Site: brandenburg
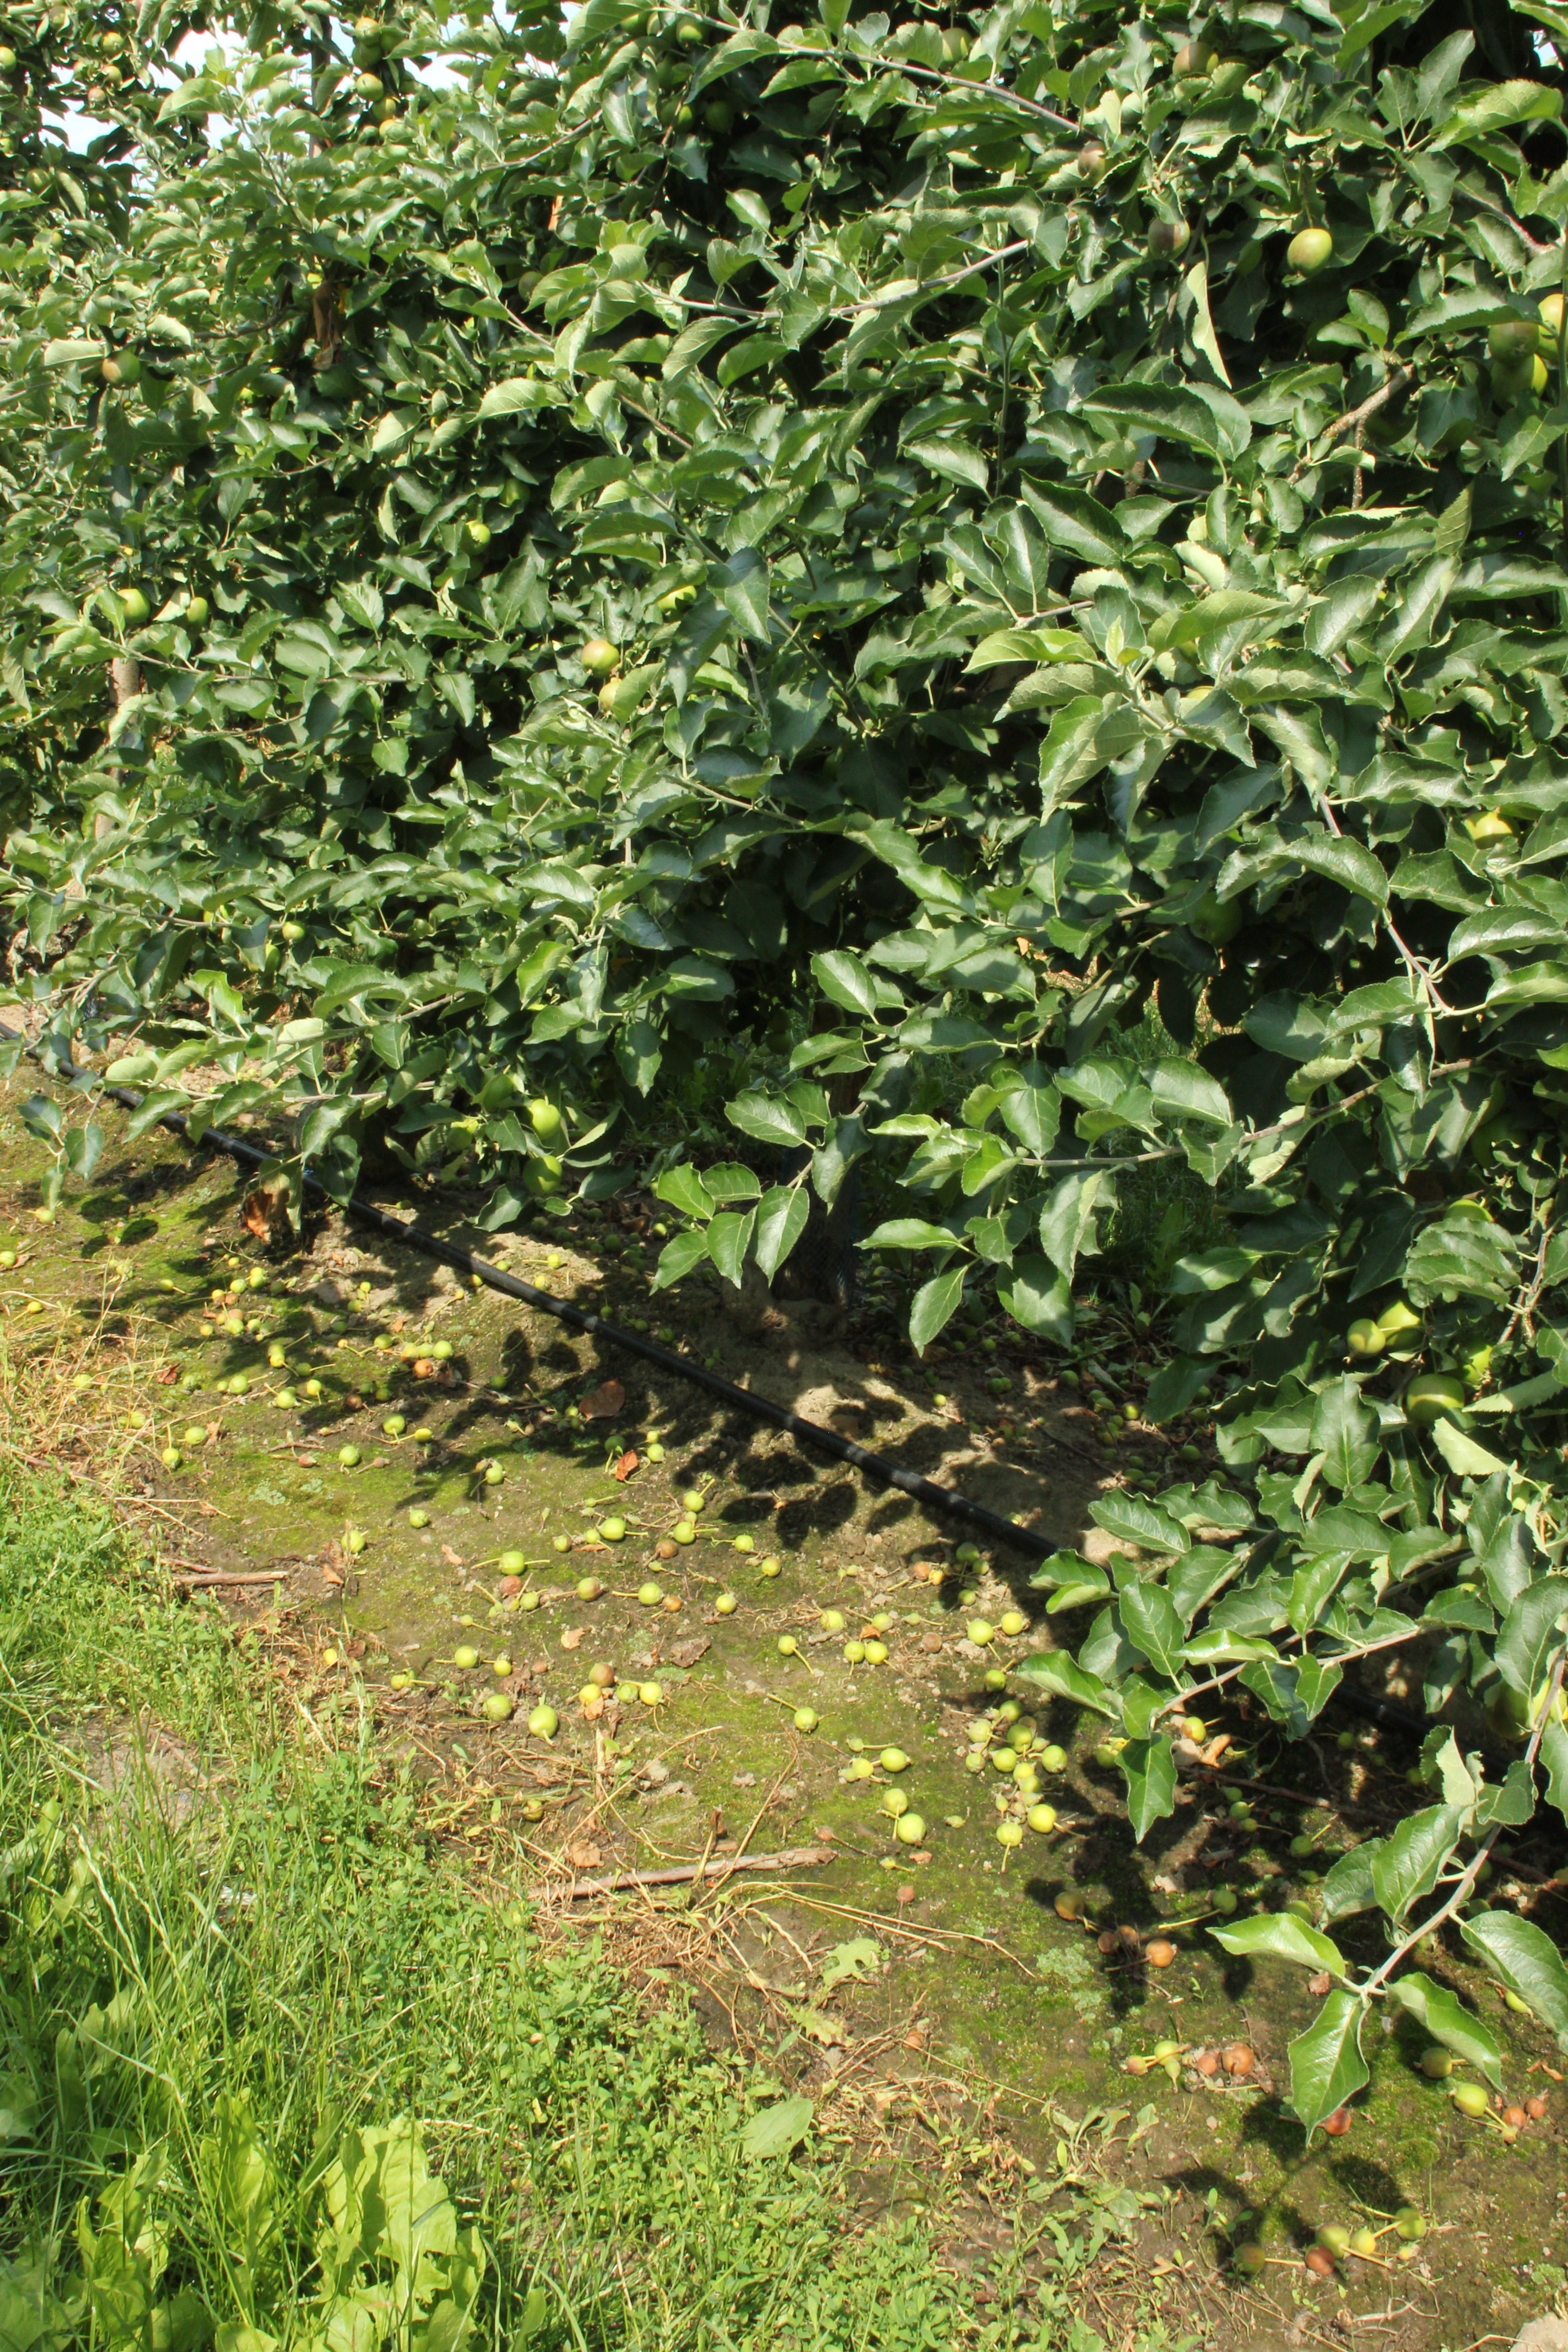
Growth stage (BBCH 74): Development of fruit